James Alexander Ulio

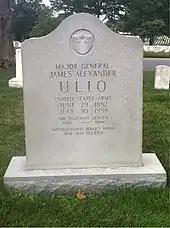
Grave at Arlington National Cemetery

One of Ulio's most important roles was notifying families when their loved ones became casualties. By the war's end Casualty Branch in the Office of the Adjutant General consisted of 80 officers and 2,000 enlisted personnel. Every day it received punched cards from the theaters of operations. The staff then translated these into words. Other members then typed the information onto casualty forms. The soldier's emergency contact information was then verified; many people changed address without notifying the Army. If the soldier had died, the branch head, Colonel George F. Herbert, would review the paperwork. The Signal Corps then contacted Western Union and sent a telegram, which would go out under Ulio's name. Ulio directed that no telegrams would be delivered between 22:00 and 07:00. A confirmation letter would follow in the post. These were individualised; Ulio directed that no form letters would be sent to grieving families. During the war, 318,274 US soldiers were killed and 565,861 were wounded.